Pantigo Windmill

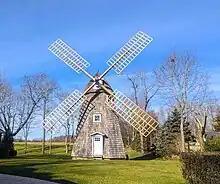
Replica of the Pantigo Windmill at Aquebogue

On the North Fork at Aquebogue, a hamlet of Riverhead, New York, a historically accurate replica was built. Architect Don Feiler did preliminary sketches for owner Bob Bocksel and the windmill went up in 2008. In May 2022, this windmill was damaged by a strong windstorm; the sails caught in the arms of the tree and were damaged severely. Additionally, the lattice, which is the grid to which the sails are lashed with custom-fabricated steel and iron brackets, also suffered damage. This lattice plays an essential role in supporting and stabilizing the sails, so any damage to it impacts the windmill's functionality. Bocksel repaired the windmill himself. Sylvester Manor, a nonprofit organization focused on historic preservation, happened to have three replacement sails that had been sitting unused in a barn since the 1950s. These sails and an additional sail fabricated from scratch were used in the restoration. In order to improve the windmill's structure, the main shaft was wrapped in sheet metal to prevent warping. A Maple that stood too close to the windmill was also taken down.